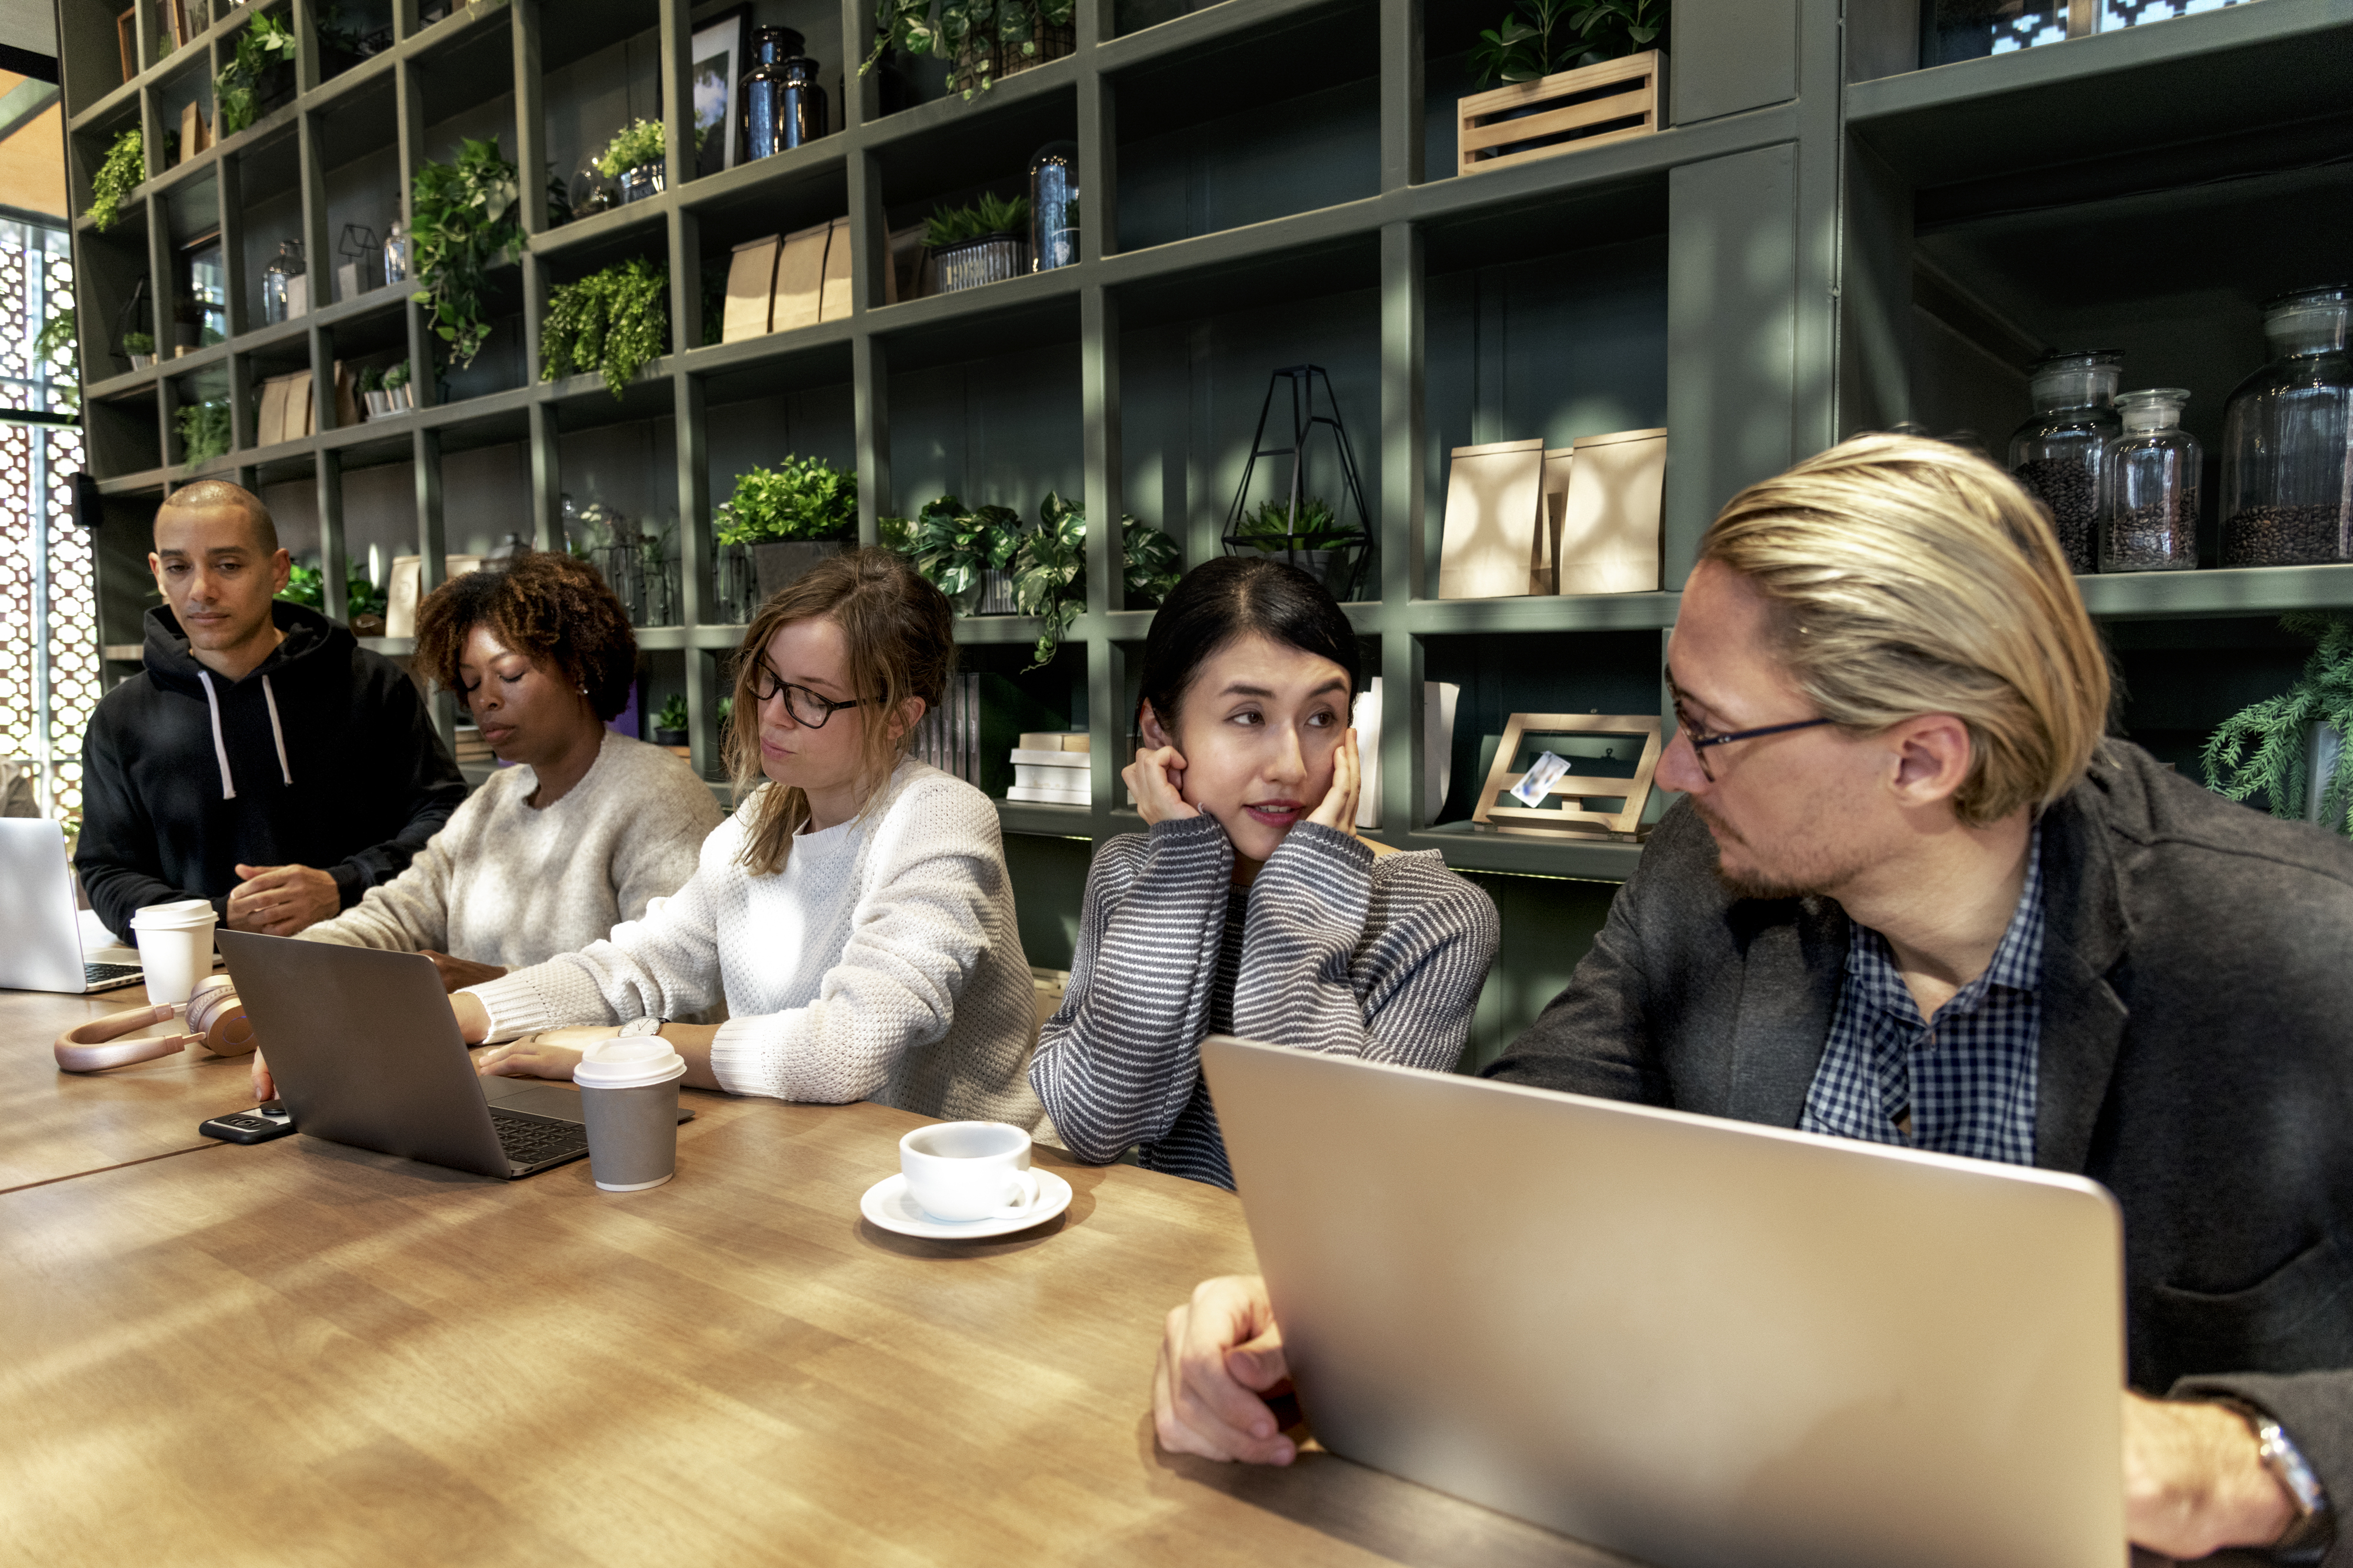
african american, african descent, american, asian, beverage, black, brainstorming, business, caucasian, cheerful, coffee, colleagues, communication, computer, connection, digital device, discussion, diverse, drink, european, friends, group, japanese, korean, laptop, man, meeting, network, noteboook, people, startup, strategy, talking, team, teamwork, technology, together, training, vision, westerner, woman, work, working, workplace, workshop, workspace, conversation